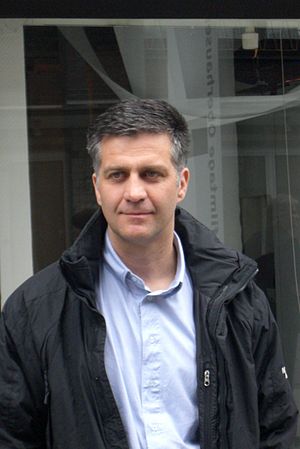
Romuald Karmakar
Romuald Karmakar er en tysk filminstruktør og manuskriptforfatter.